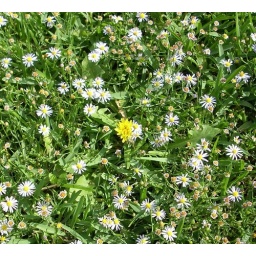
I love the little daisies and the yellow one standing alone...I'm sure it makes a powerful statement in the flower world!